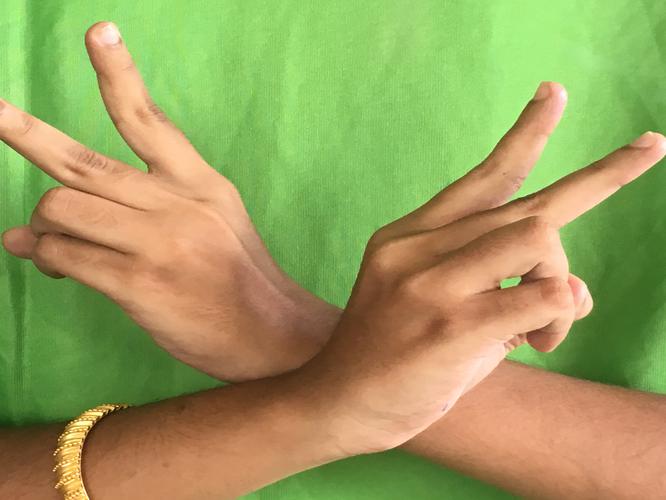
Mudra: Kartariswastika
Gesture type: double_hand